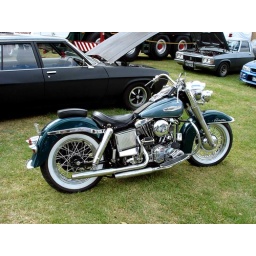
At the Westernport Festival car, bike &amp;amp; truck show in Hastings.